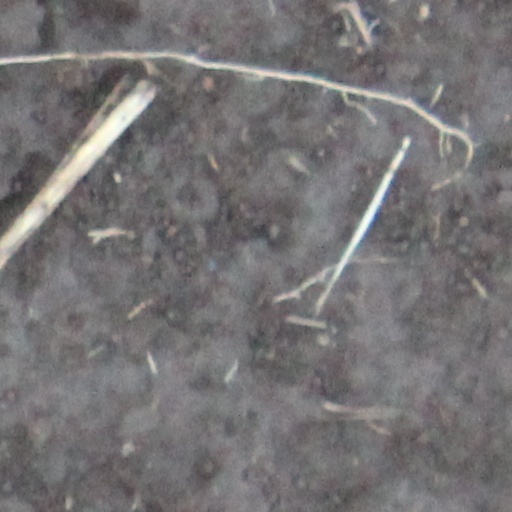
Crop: wheat